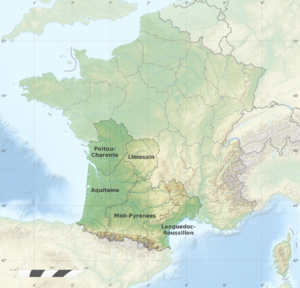
Carte de la France avec le Grand Sud-Ouest français en surbrillance et noms des régions
Le Grand Sud-Ouest français est une entité géographique, sociologique, économique et culturelle rassemblant les régions administratives Nouvelle-Aquitaine et Occitanie, issues de la fusion au 1ᵉʳ janvier 2016 de cinq régions précédentes ; sur ces deux régions réunies, il couvre 156 000 km² soit 29 % du territoire de la France métropolitaine. Il s'agit d'un regroupement dépourvu de structures politiques ou administratives propres, constitué, dans l'objectif d'une réflexion interrégionale sur l'aménagement du territoire à l'échelle des nouveaux enjeux européens, à l'initiative de la Délégation interministérielle à l'aménagement du territoire et à l'attractivité régionale.
Le Limousin est une ancienne région administrative, issue d'une région historique et culturelle française et qui était composée des trois départements de la Corrèze, de la Creuse et de la Haute-Vienne. Elle est située en totalité dans la partie nord-ouest du Massif central. Ses habitants sont appelés les Limousins. En limousin elle se nomme Lemosin.